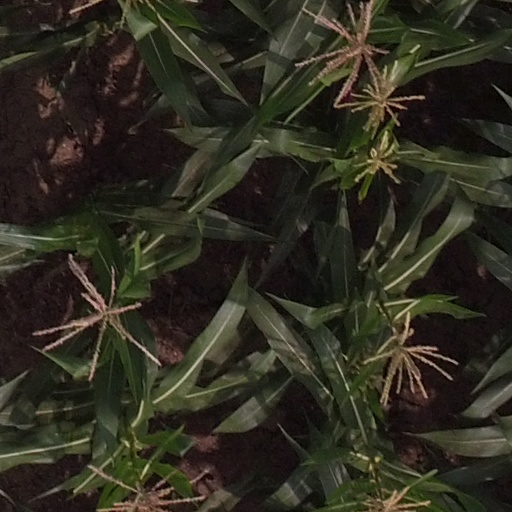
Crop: maize; corn